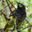
Label: bird